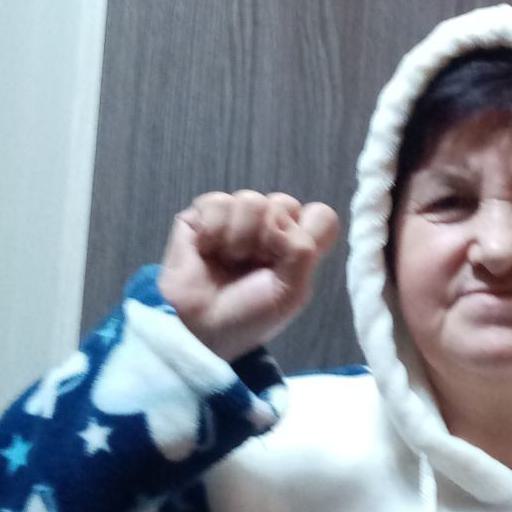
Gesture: fist